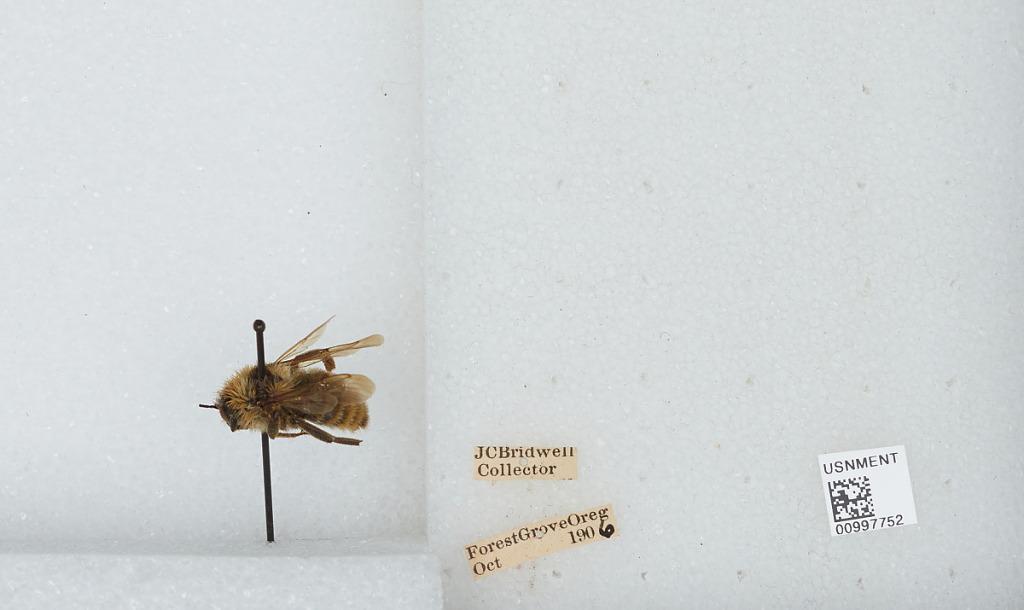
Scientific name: Bombus (Fervidobombus) californicus Smith
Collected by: J. Bridwell
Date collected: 1906-10-
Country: United States
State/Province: Oregon
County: Washington
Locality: Forest Grove
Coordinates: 45.5197, -123.111